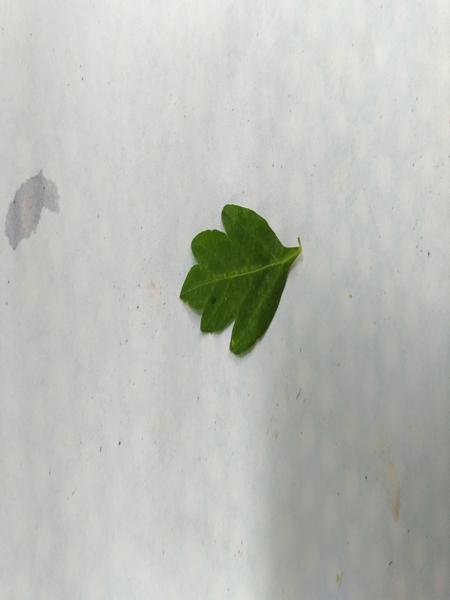
Plant: Balloon_Vine